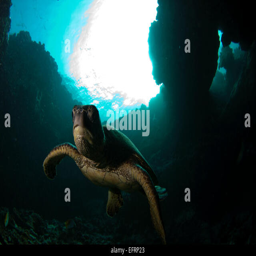
a green sea turtle glides out of a cave